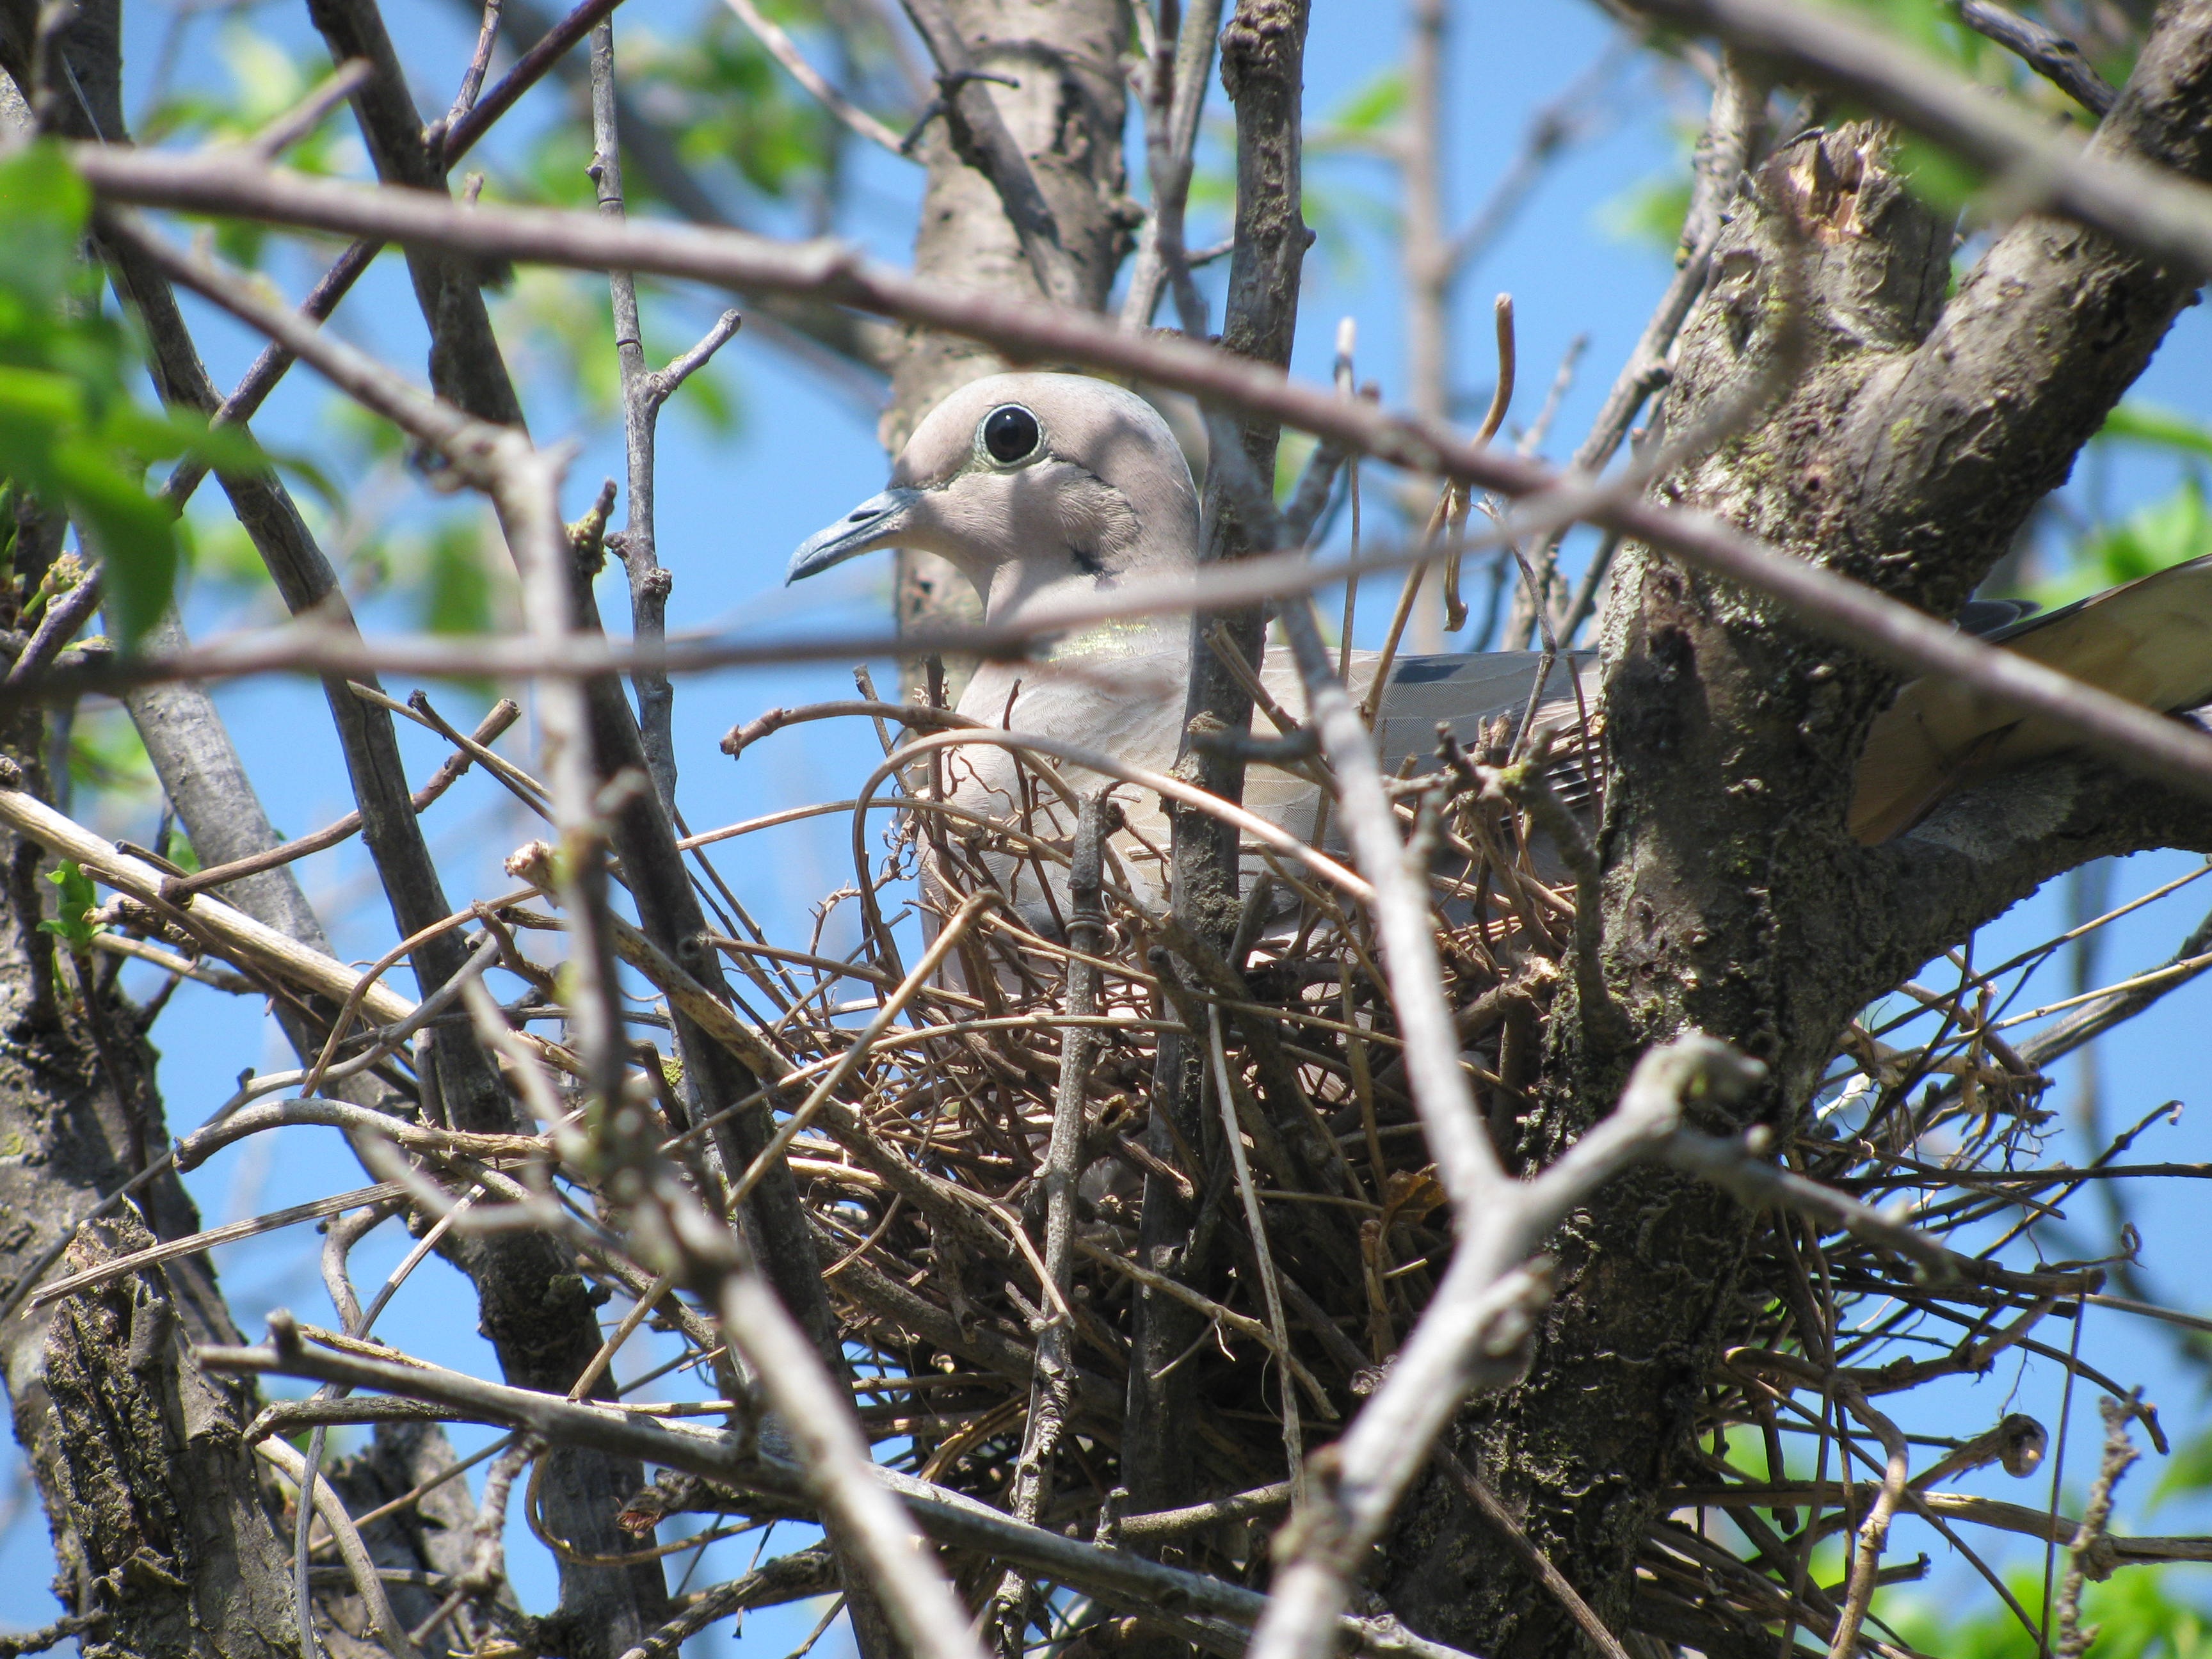
tree, branch, bird, flower, wildlife, fauna, jay, paloma, ave, nest